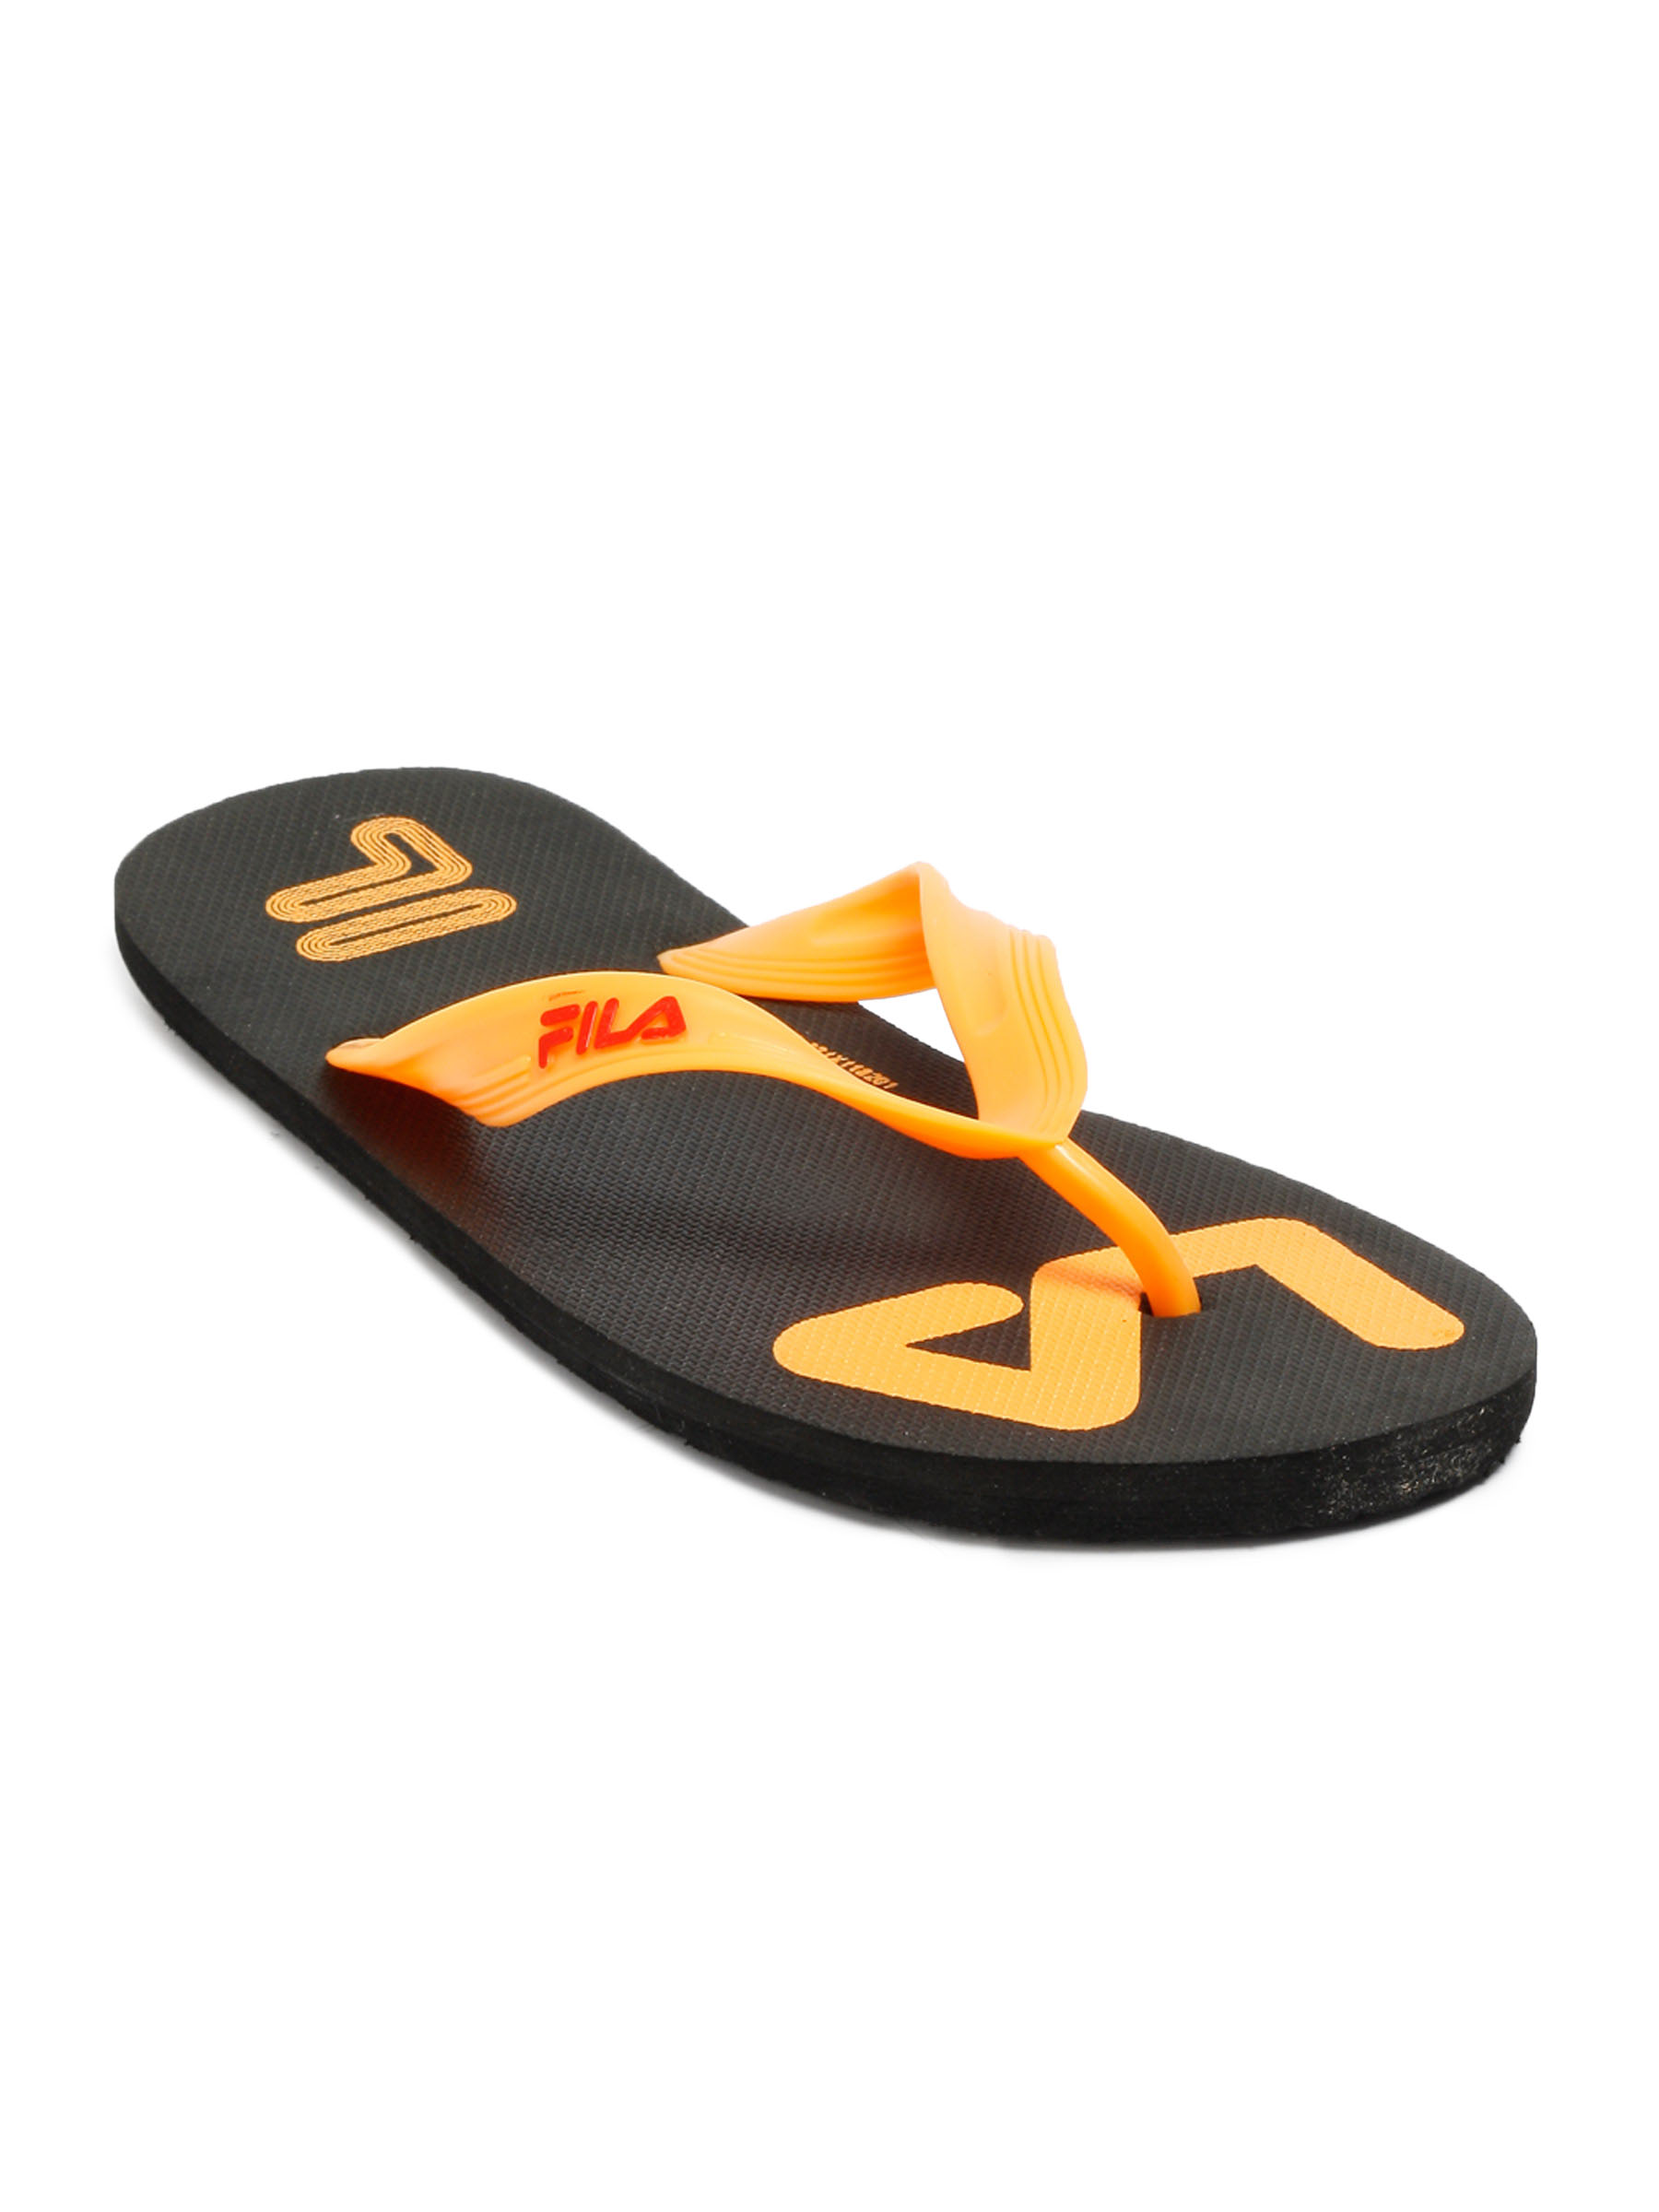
Filac Men Hawai Black Slippers
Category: Footwear / Flip Flops / Flip Flops
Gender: Men
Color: Black
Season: Summer 2013
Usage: Casual